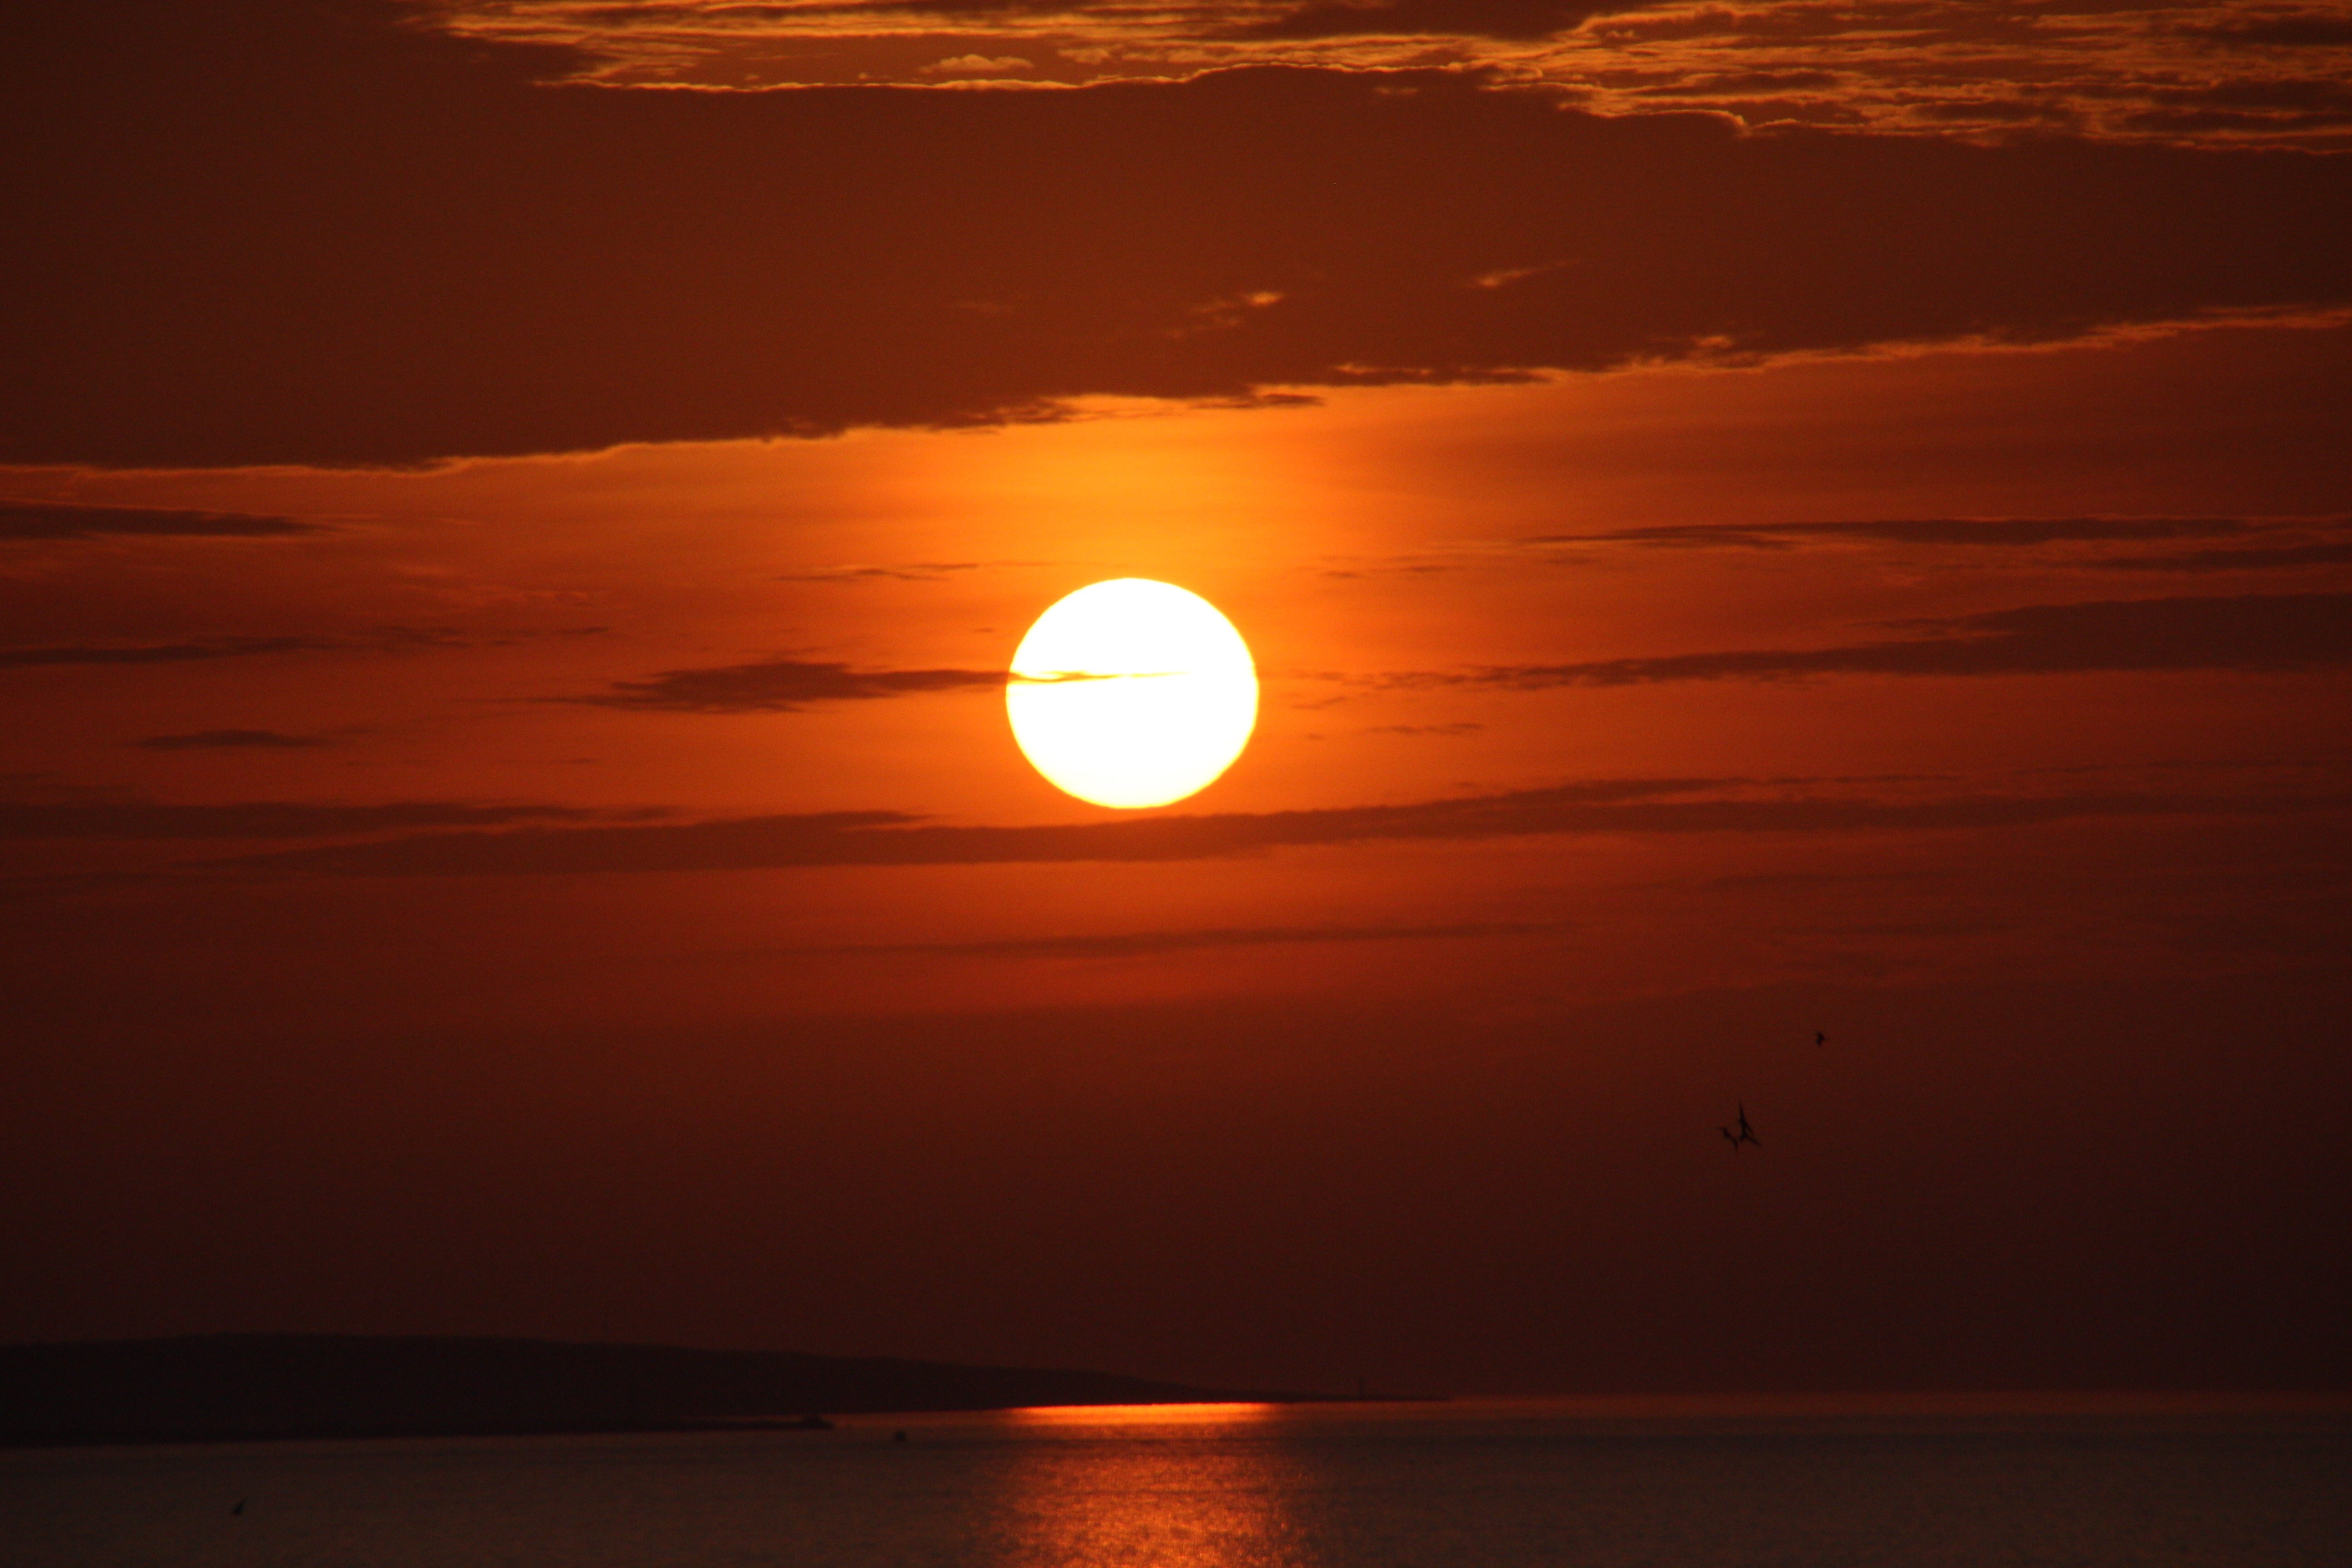
sea, nature, ocean, horizon, sky, sun, sunrise, sunset, sunlight, morning, dawn, atmosphere, dusk, evening, twilight, reflection, red, afterglow, nature sunset, astronomical object, ray of sunshine, red sky at morning